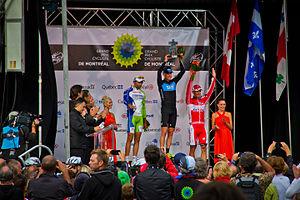
La troisième édition du Grand Prix cycliste de Montréal a eu lieu le 9 septembre 2012. Il s'agit de la vingt-sixième épreuve de l'UCI World Tour 2012. Elle se déroule deux jours après le Grand Prix cycliste de Québec.